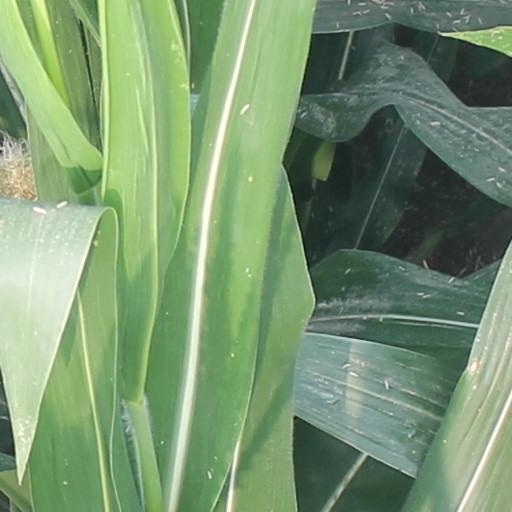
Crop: maize; corn